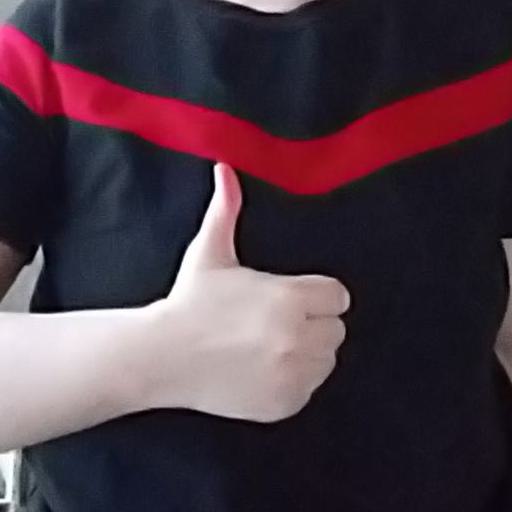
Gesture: like